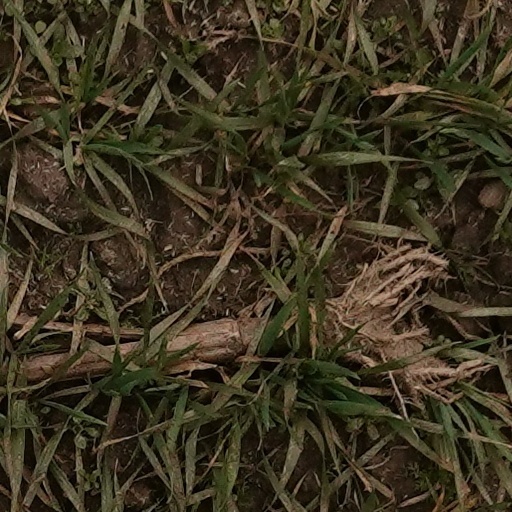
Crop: wheat